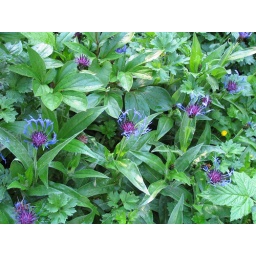
Pictures of flowers in the garden garden at our house in Kerrisdale, Vancouver.